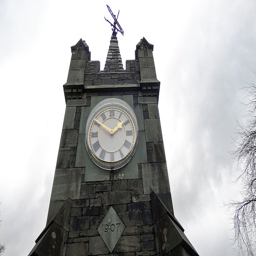
A clock tower with a wind indicator on top.
A clock tower of a church on a cloudy day.
The clock face is on the stone tower.
A circular clock with gold hand in a tall tower.
Looking up at a clock on a large tower.